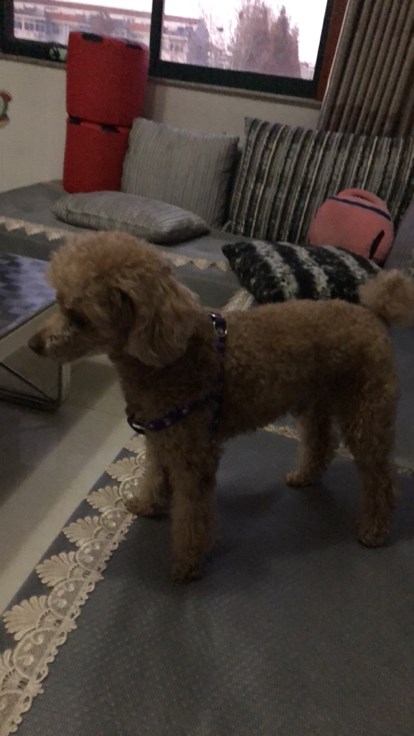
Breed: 7449-n000128-teddy